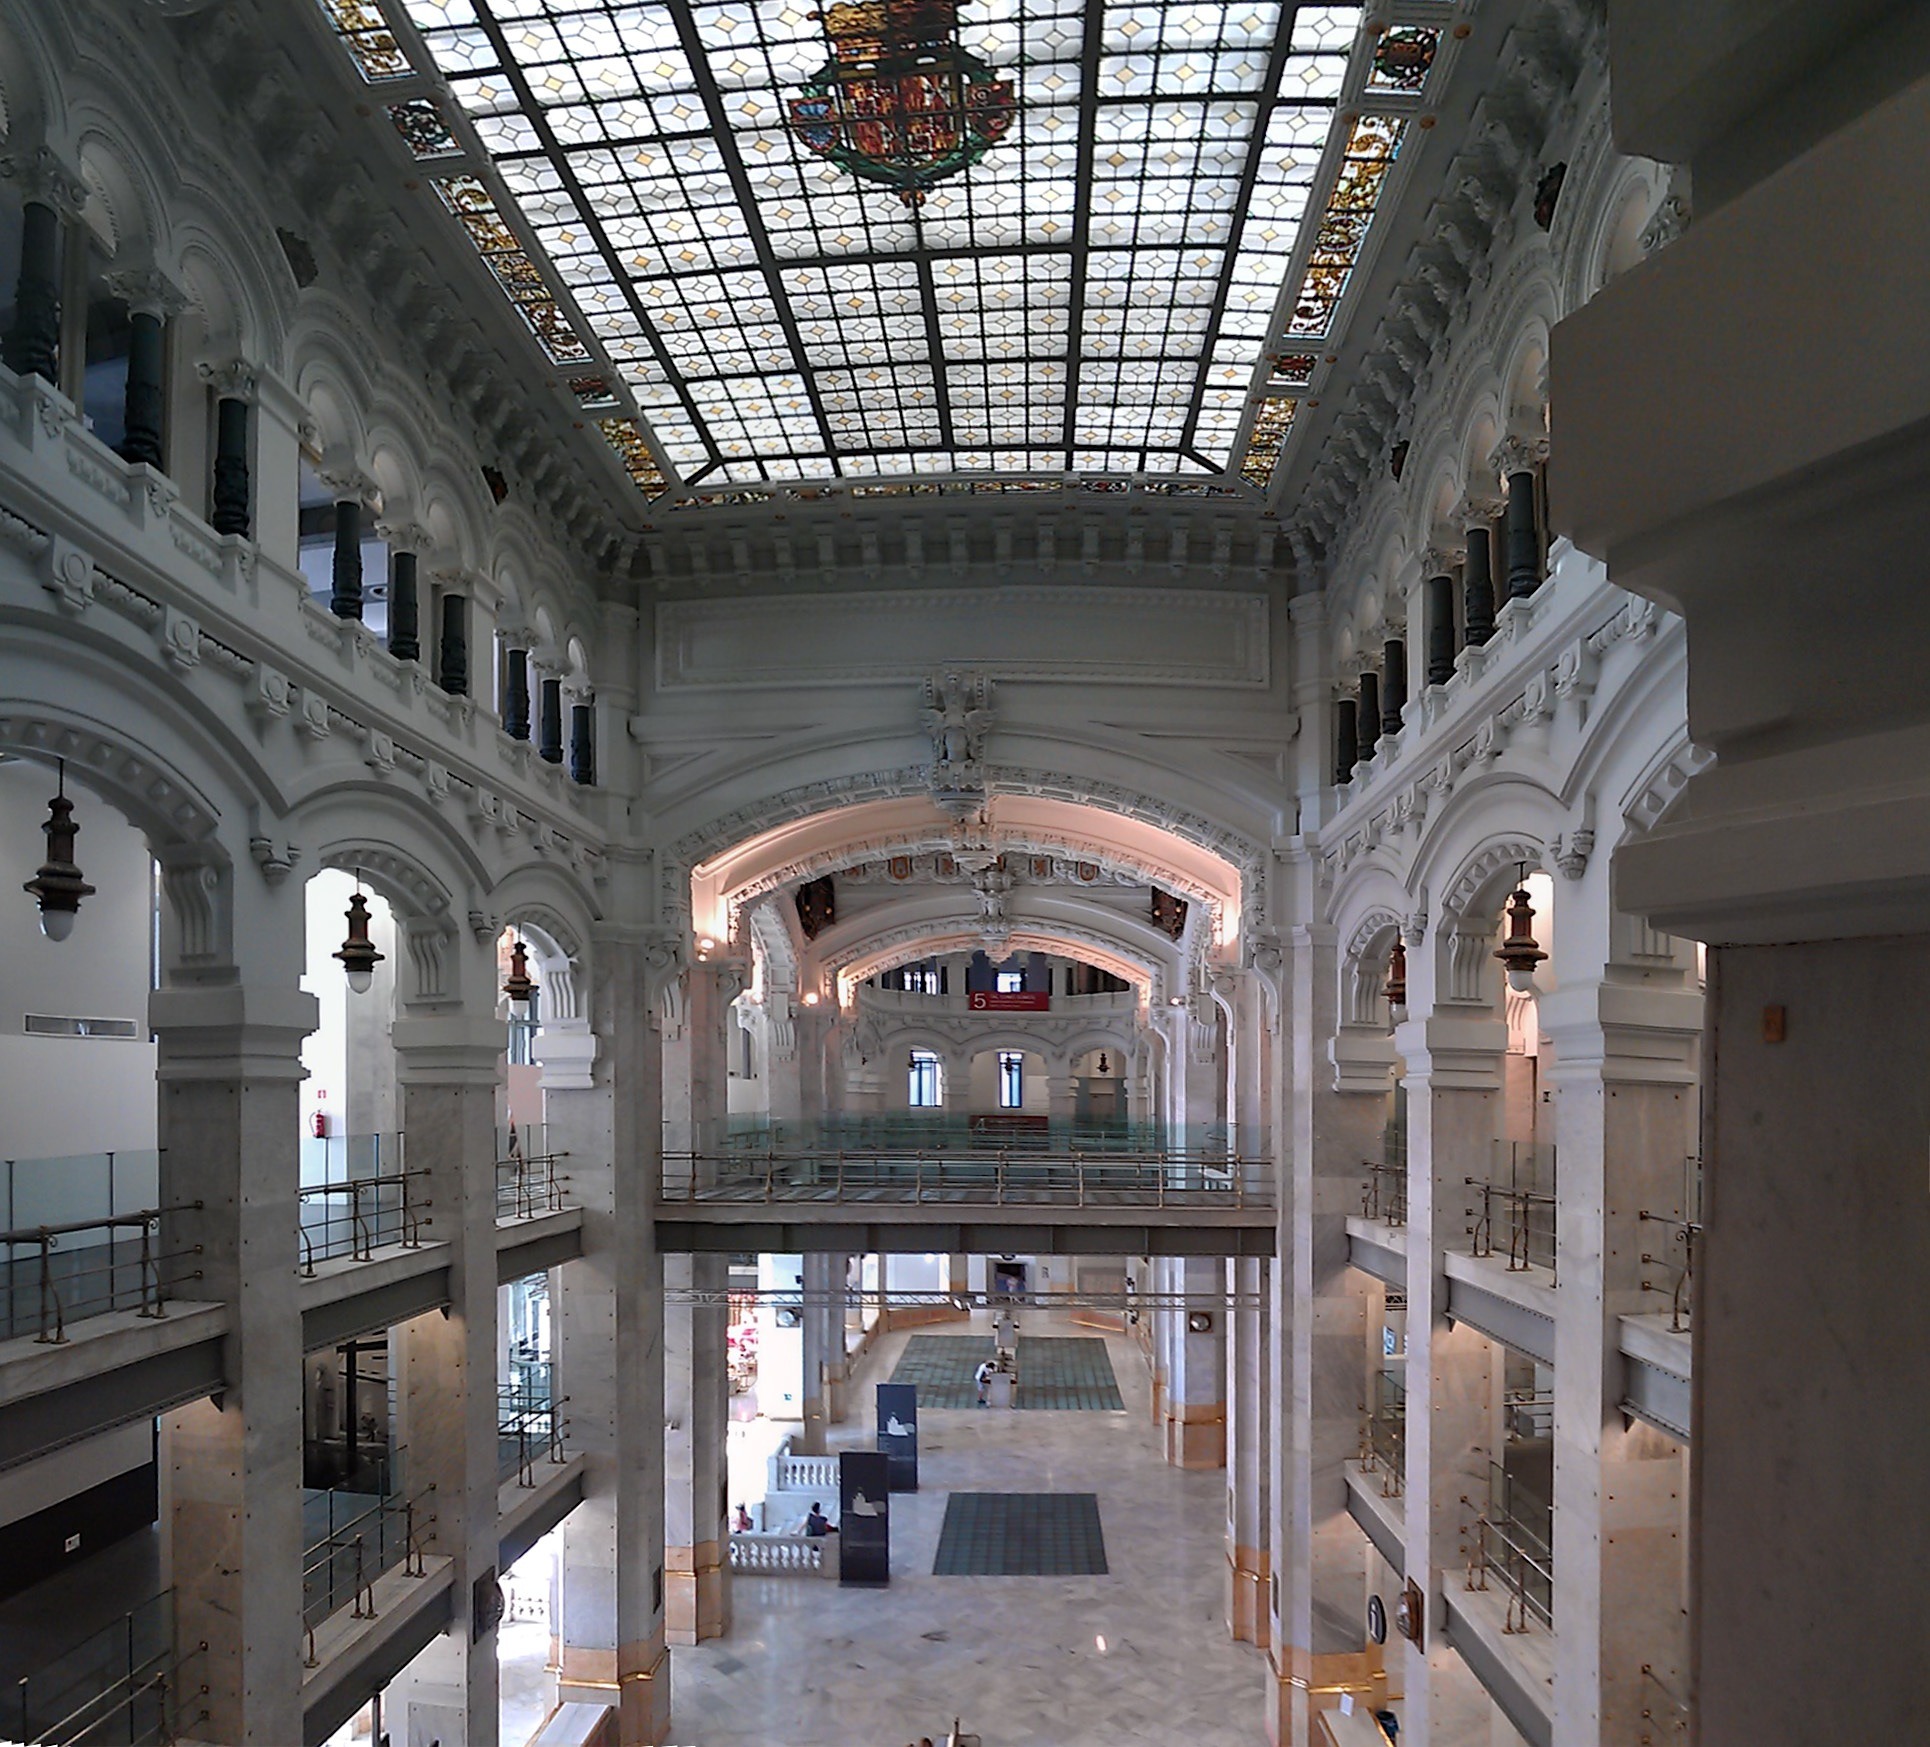
architecture, structure, interior, building, arch, ceiling, column, hall, decor, inside, spain, madrid, hallway, arcade, tourist attraction, urban area, ancient history, communications palace